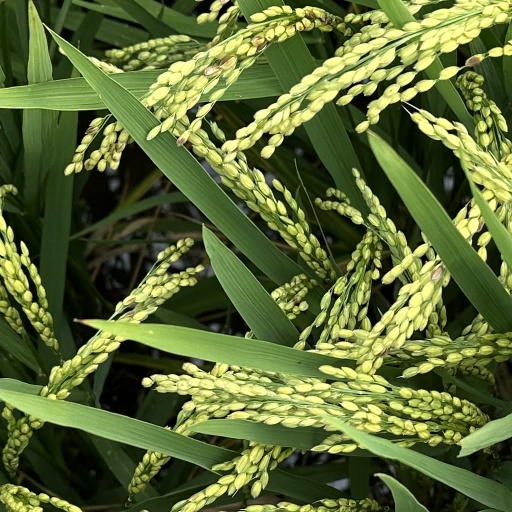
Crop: rice